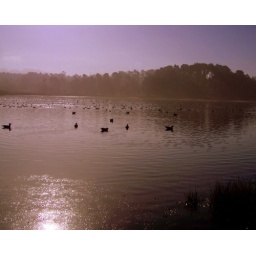
Under a big old sky | Out in a field of green